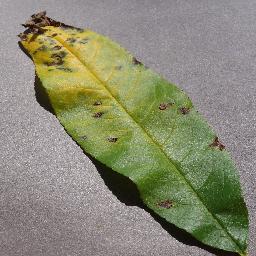
Label: Peach___Bacterial_spot